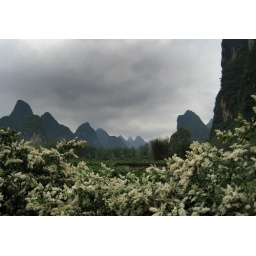
white flowers near li river 3